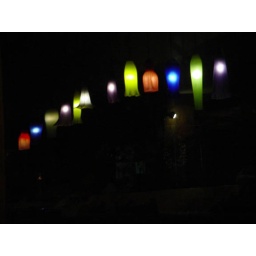
lamps reflected in the window